Ali Nejad

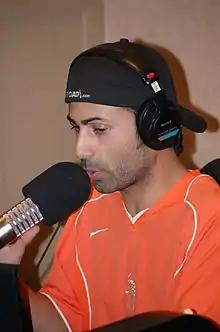
Ali Nejad in 2008

Oliver "Ali" Nejad (born 25 February 1978) is an Iranian-American television personality, who has hosted several shows including "Road Trip" on ESPNU, and has been a fill-in host for "UNite", also on ESPNU. In May 2014, Nejad began working at HLN and hosted the network's program "The Daily Share". He also executive produced and hosted his own award-nominated show, "The Social Life".